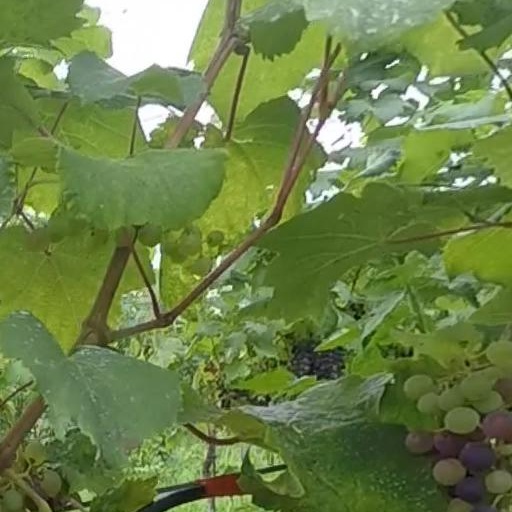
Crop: grape